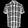
Label: Shirt